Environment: real
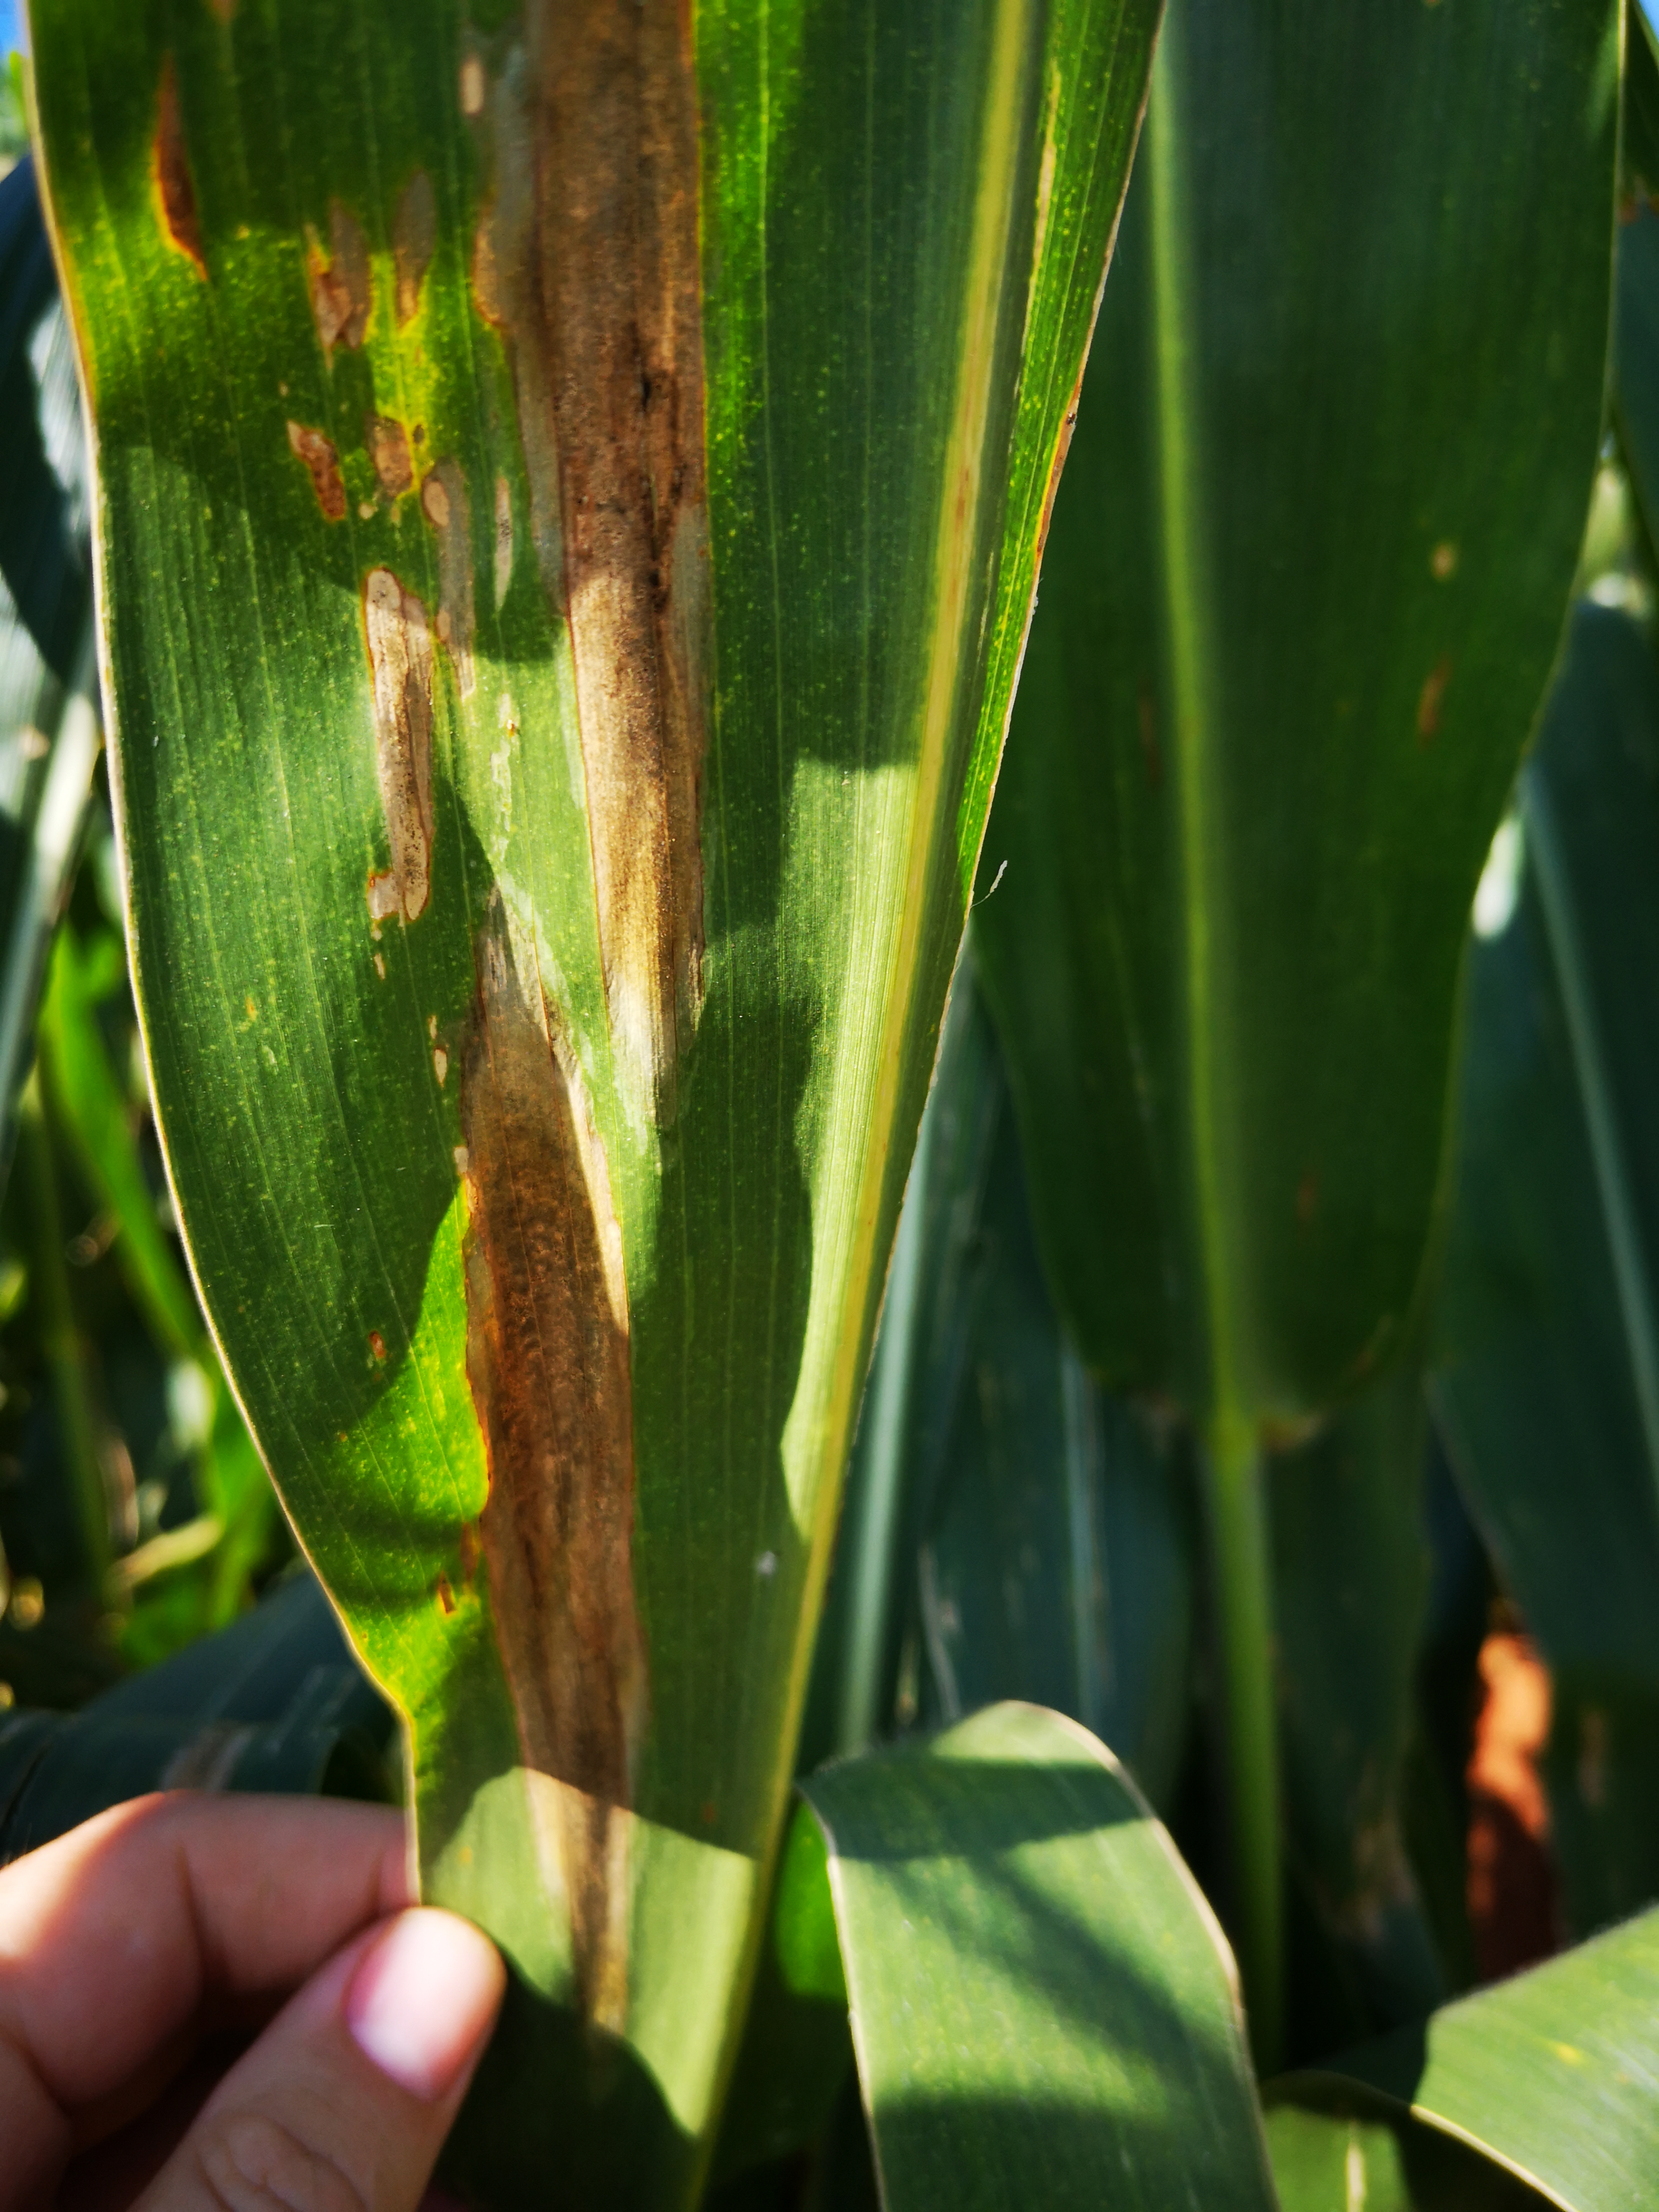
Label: northern_corn_leaf_blight